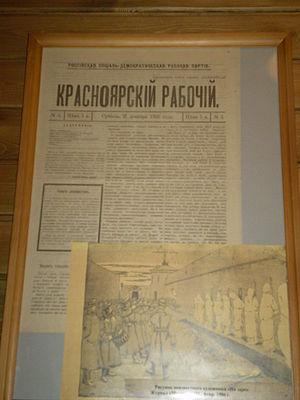
La République de Krasnoïarsk a été une courte république autonome, organisée par le soviet uni des députés des ouvriers et des soldats à Krasnoïarsk pendant la révolution russe de 1905. Elle a duré du 9 décembre 1905 au 27 décembre 1905.